Deportivo La Guaira F.C.

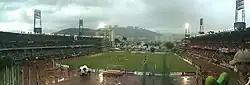
Estadio Brígido Iriarte during a match between Real Esppor and Caracas

Since their rebranding in 2013, Deportivo La Guaira have played their home matches at the Estadio Olímpico de la UCV in Caracas given the lack of suitable sports infrastructure in the Vargas state. As Real Esppor, their home stadium was Estadio Brígido Iriarte, also located in the Venezuelan capital.